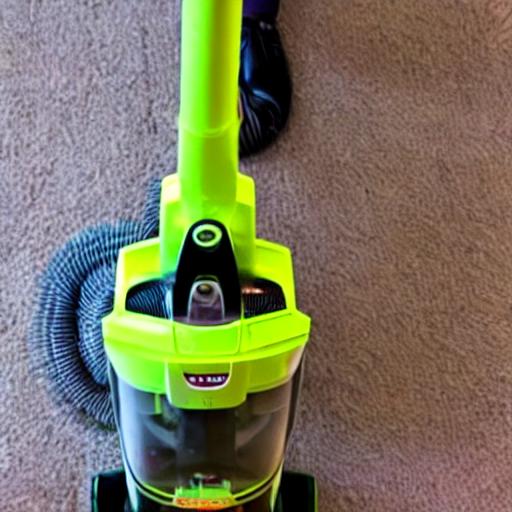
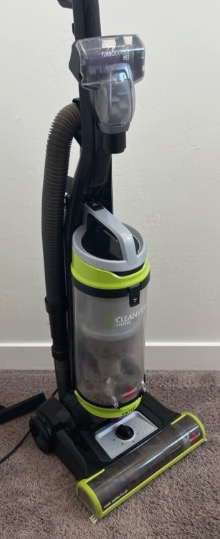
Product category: items_vacuum
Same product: no